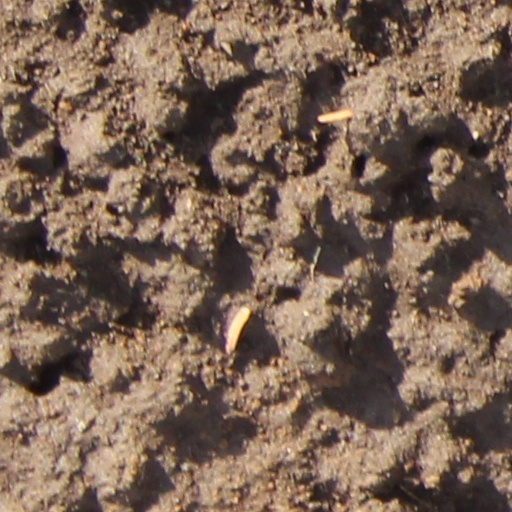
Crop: wheat